Jan Vermeer van Haarlem

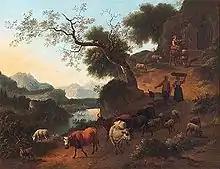
Landscape with farm animals and peasants

Jan Vermeer van Haarlem, or Jan van der Meer II (1656 – May 28, 1705) was a Dutch Golden Age painter from Haarlem. A landscape painter primarily, he was baptized there on November 29, 1656.